David Bannon

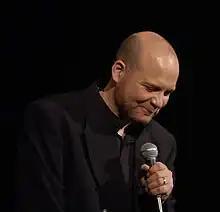
David Bannon speaking at The University of Colorado Boulder

David Race Bannon or David Dilley Bannon (born David Wayne Dilley; April 22, 1963) is an American author, lecturer, curator and translator, best known for the books "Race Against Evil," "Elements of Subtitles" and "Wounded in Spirit". Bannon was a university lecturer for two decades and the curator of Asian art for the "Florence Museum of Art and History" in South Carolina. He has written on many subjects and also had numerous TV appearances and interviews. However, in 2006, he was charged and convicted of criminal impersonation for inventing his personal history, which was also the basis for his book "Race Against Evil". Bannon was sentenced to five years and released after three.